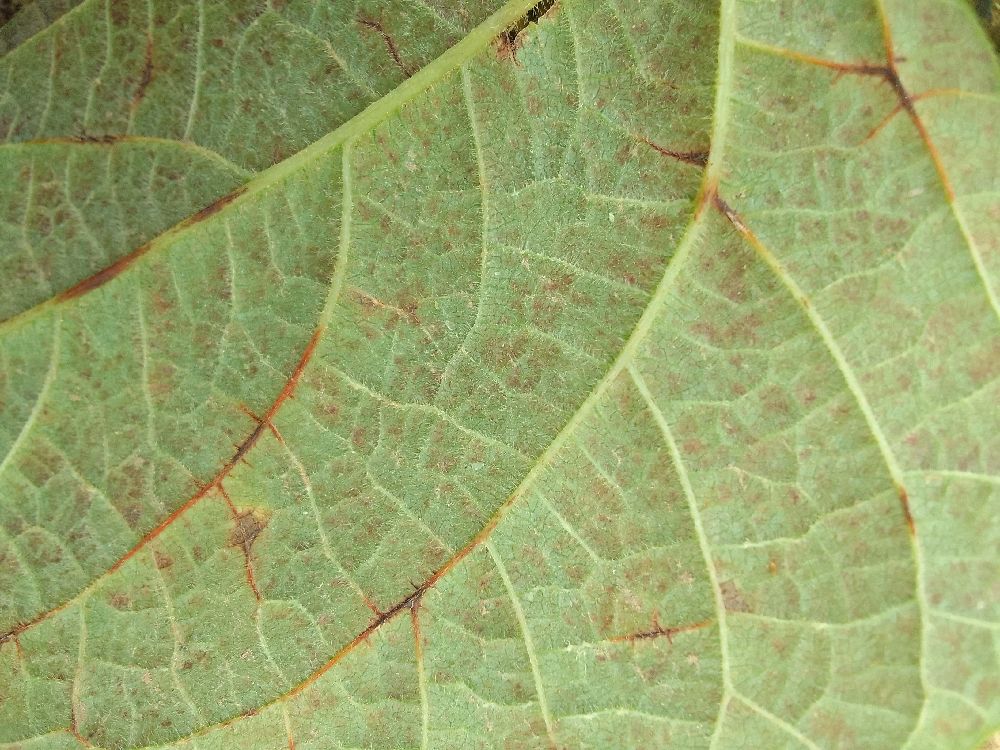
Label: anthracnose